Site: brandenburg
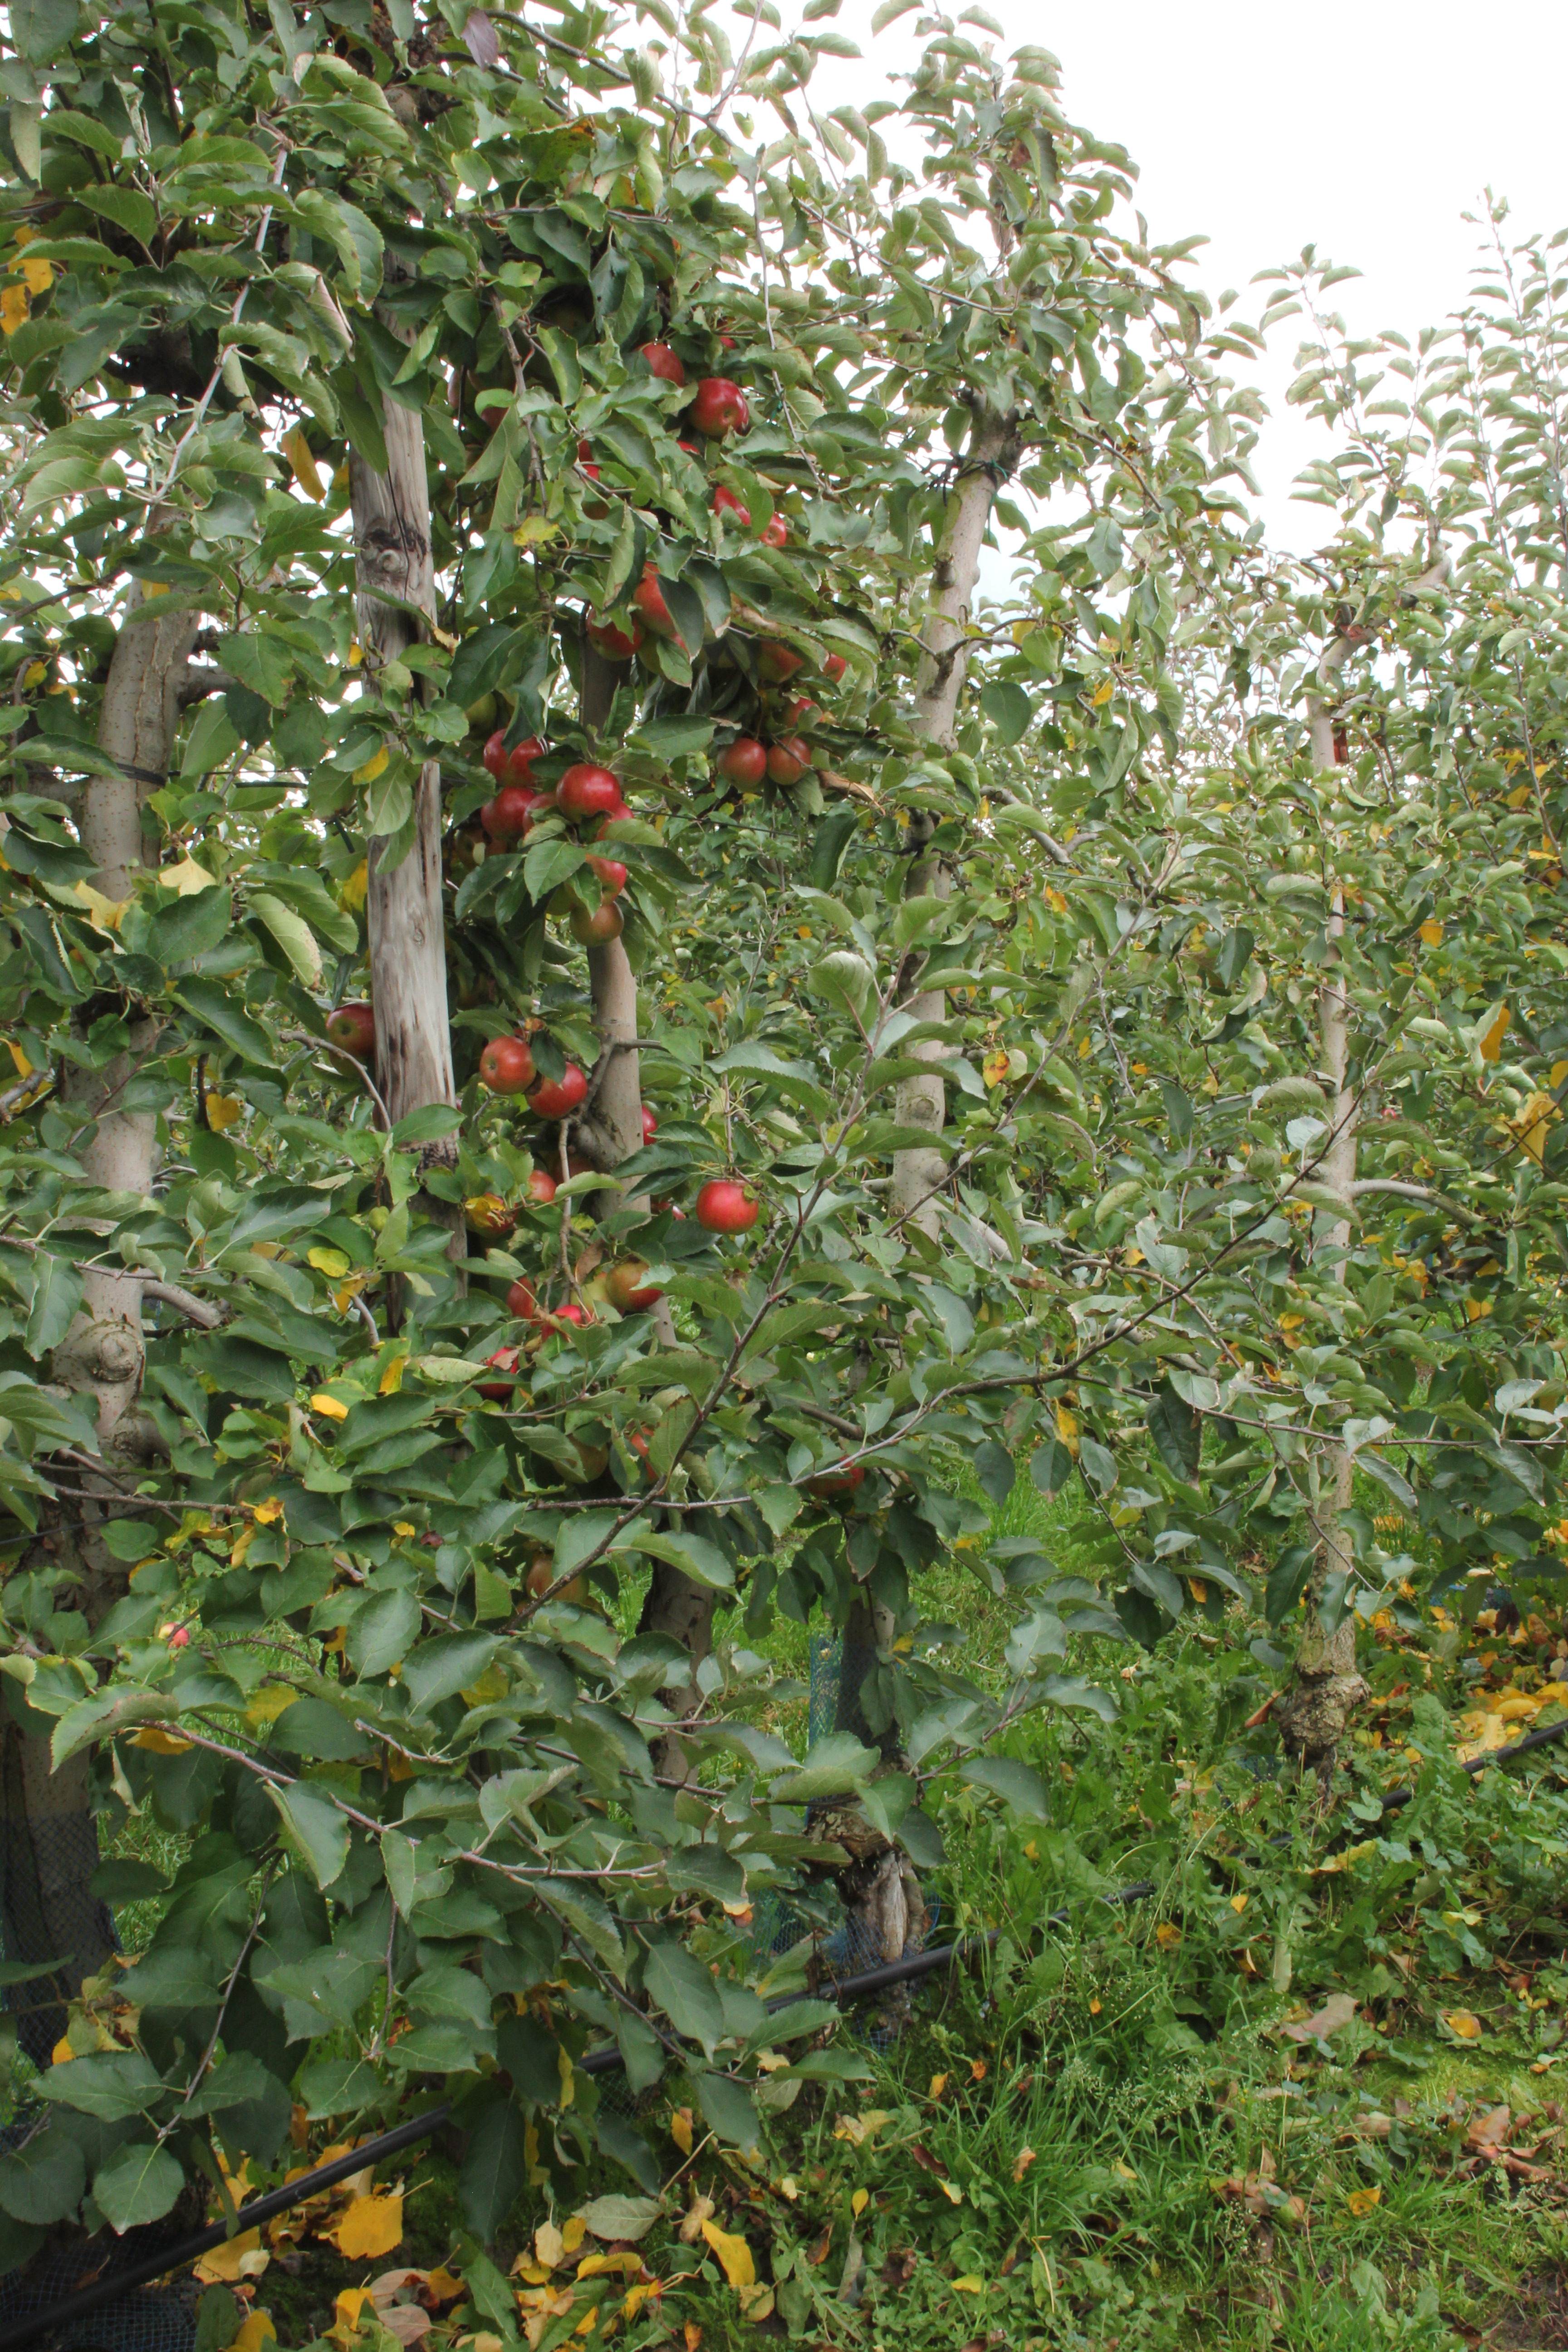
Growth stage (BBCH 91): Senescence, beginning of dormancy